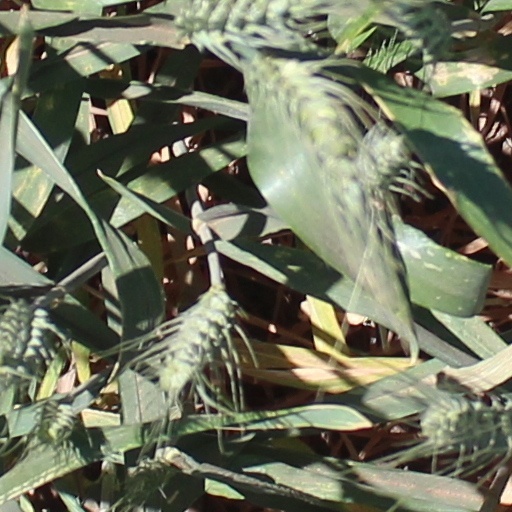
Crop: wheat